Michele Norris

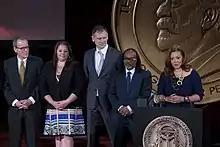
Norris, with Chuck Holmes, Melissa Bear, Adrian Kinloch, and Walter Ray Watson, accepts the Peabody Award for "The Race Card Project".

Norris is also the author of "The Grace of Silence", a memoir and reported non-fiction book that started as an extension of the Race Card Project. In the book Norris writes of discovering her father's shooting by a Birmingham, Alabama police officer and also her maternal grandmother's job as a traveling Aunt Jemima, promoting the eponymous breakfast brand.